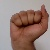
The image shows a hand gesture representing the letter 'A' in Indian Sign Language.